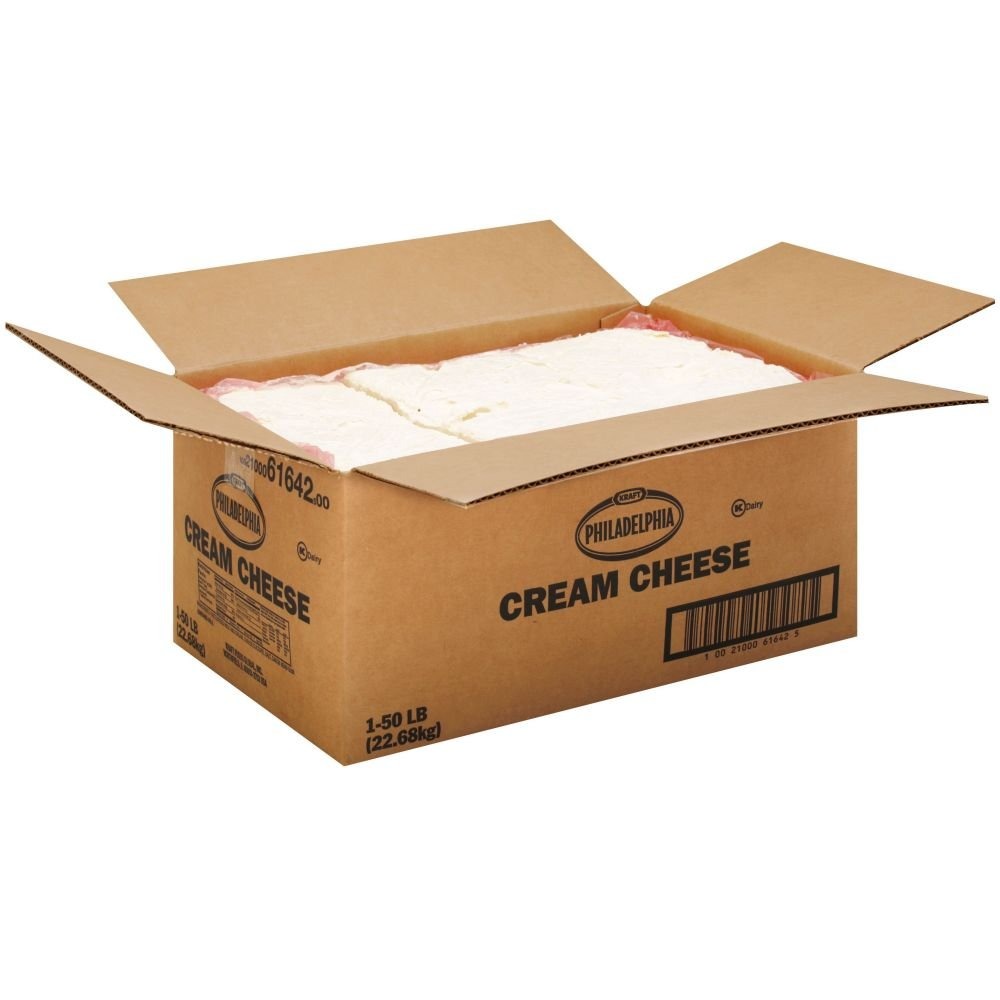
Item Name: Kraft Philadelphia Cream Cheese - Carton, 50 Pound -- 1 each.
Value: 800.0
Unit: Fl Oz

Price: 209.76